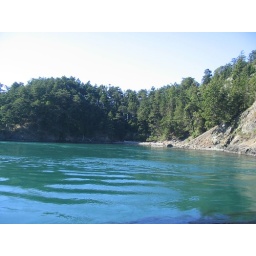
This is from the rocks that were to be submerged by boat activity.